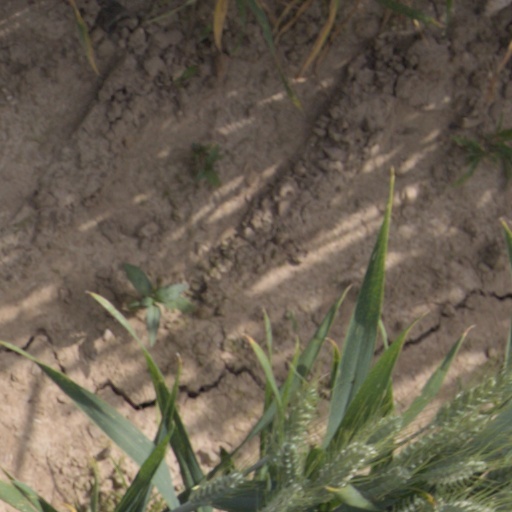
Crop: wheat